Church of San Martino (Cinisello Balsamo)

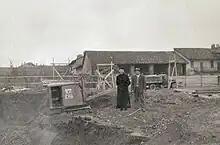
Don Piero Carcano on the foundations of the future church. (1957)

The church was built with the purpose of coping with the city's population growth, which had been brought about by the continuous city building development of the 1950s and the consequent flow of migrants: the old church was no longer suitable, in terms of capacity and functionality, to accommodate the new worshippers. After the initial intention to build a subsidiary chapel, parish priest Don Piero Carcano decided for the building of a new parish church. An initial idea for the location fell on Villa Casati, but it met with opposition from vestrymen and the fear of excessive debt. Therefore, the land in front of it in Piazza Soncino was acquired, at the suggestion of Monsignor Maini, a lawyer for the Archdiocese of Milan. The purpose of the new location was to move the parish to a central area of the city, to bring in new worshippers and remain close to the old ones.